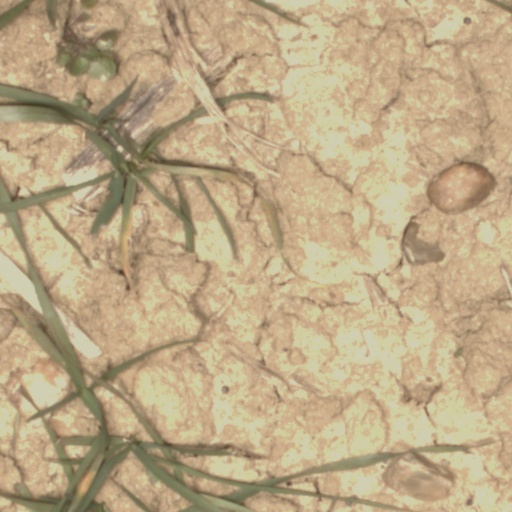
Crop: wheat